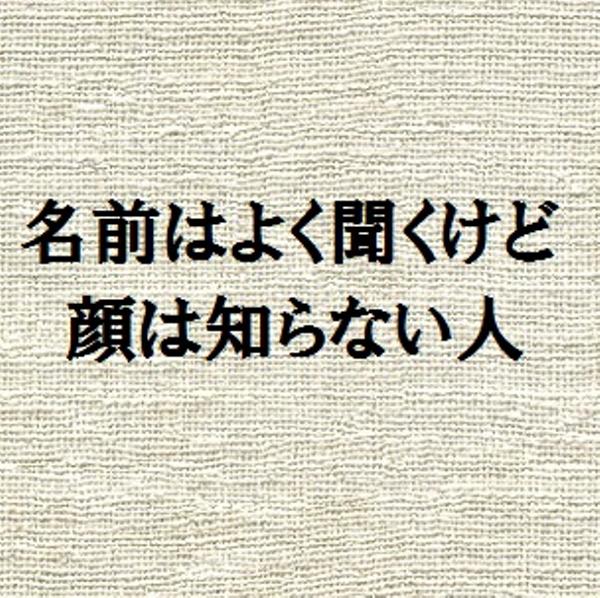
回答: 「貞子」